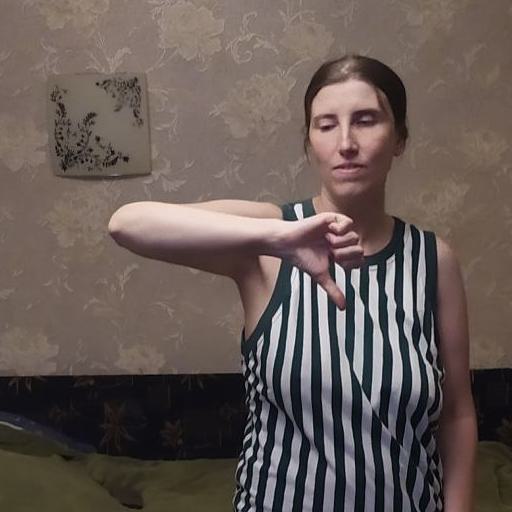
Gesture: dislike